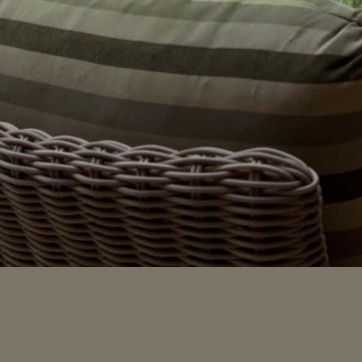
Material: other